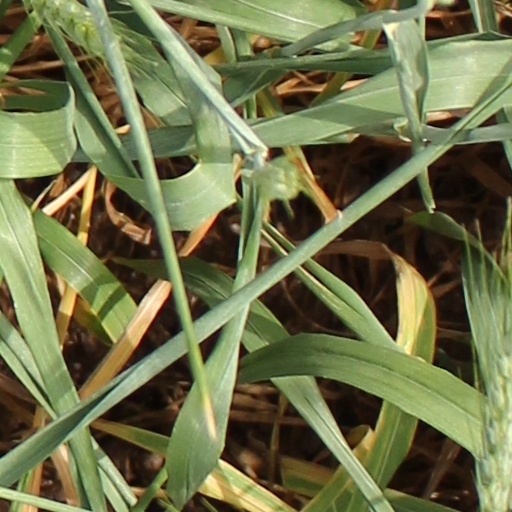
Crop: wheat